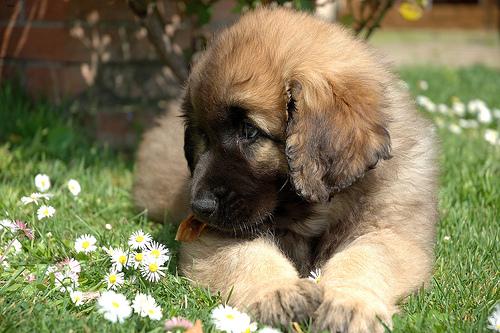
Breed: leonberger